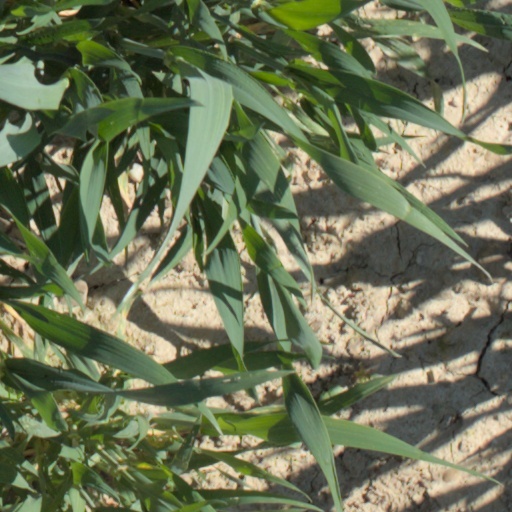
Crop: wheat